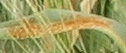
Label: Wheat___Brown_Rust